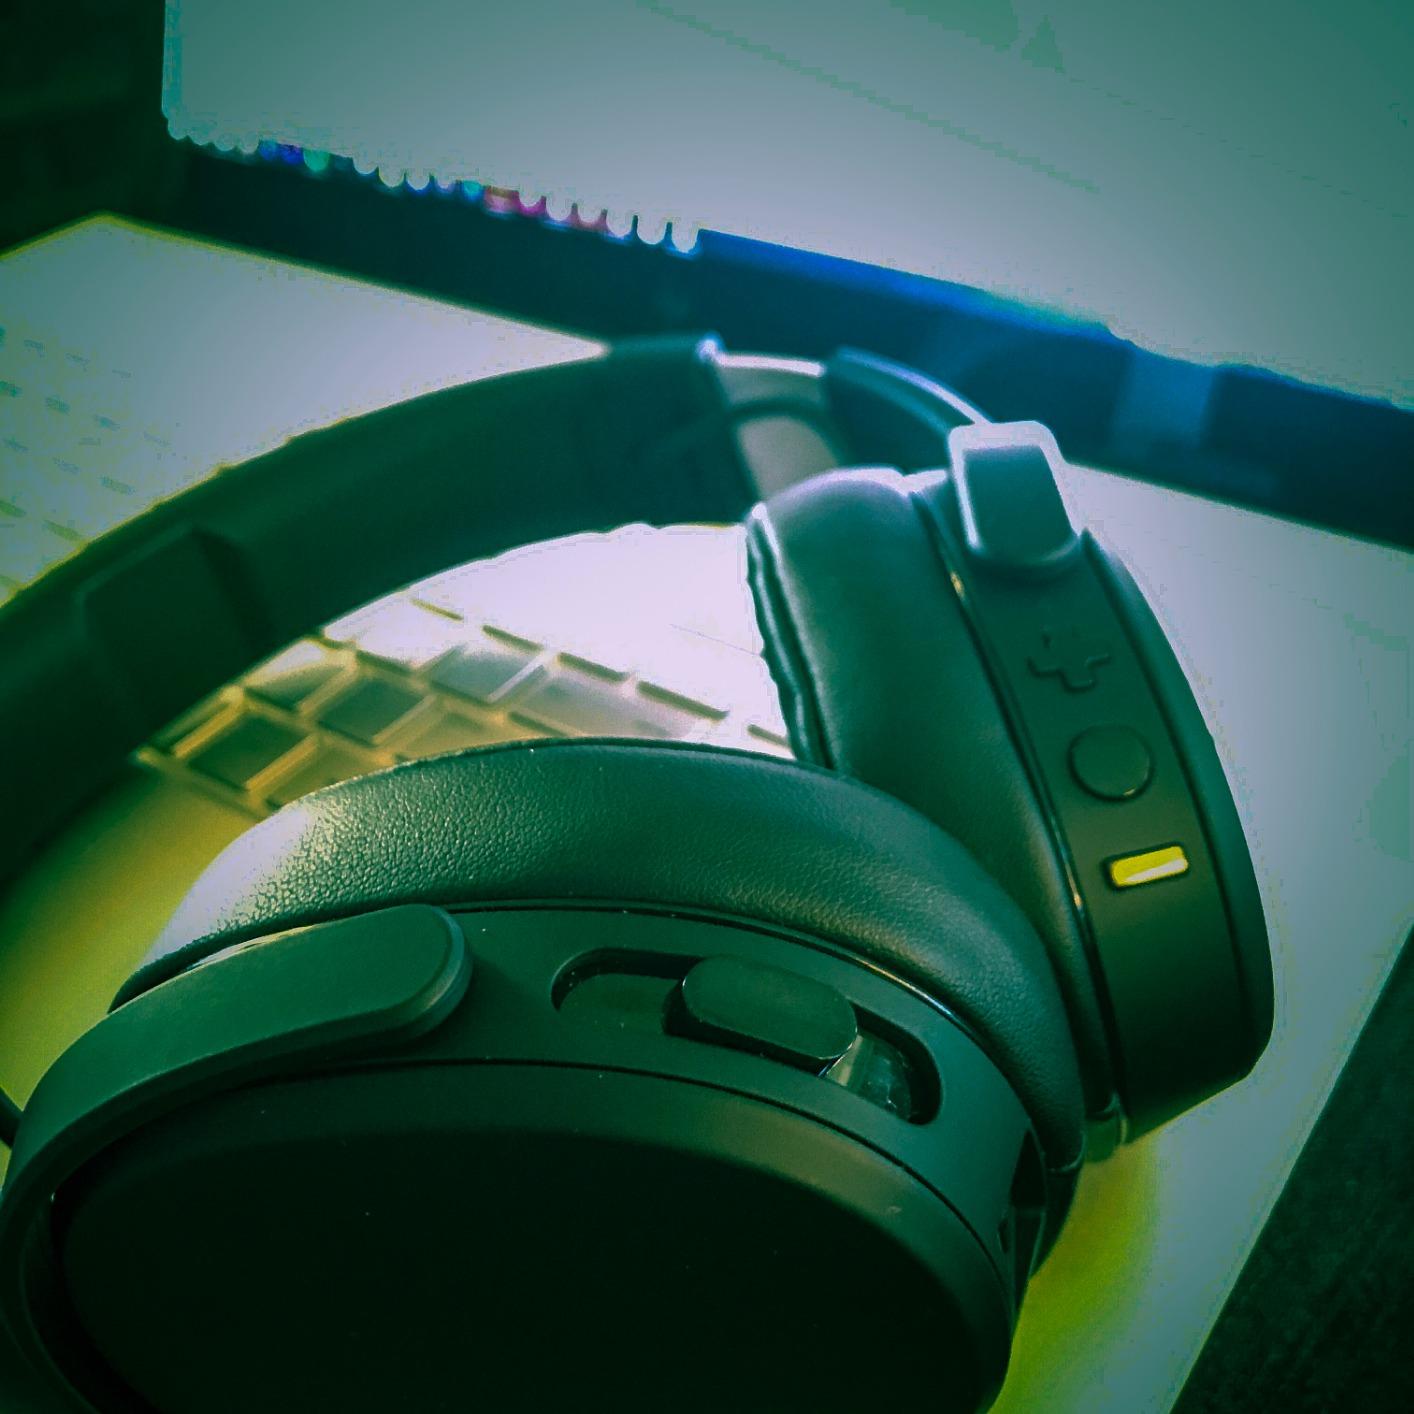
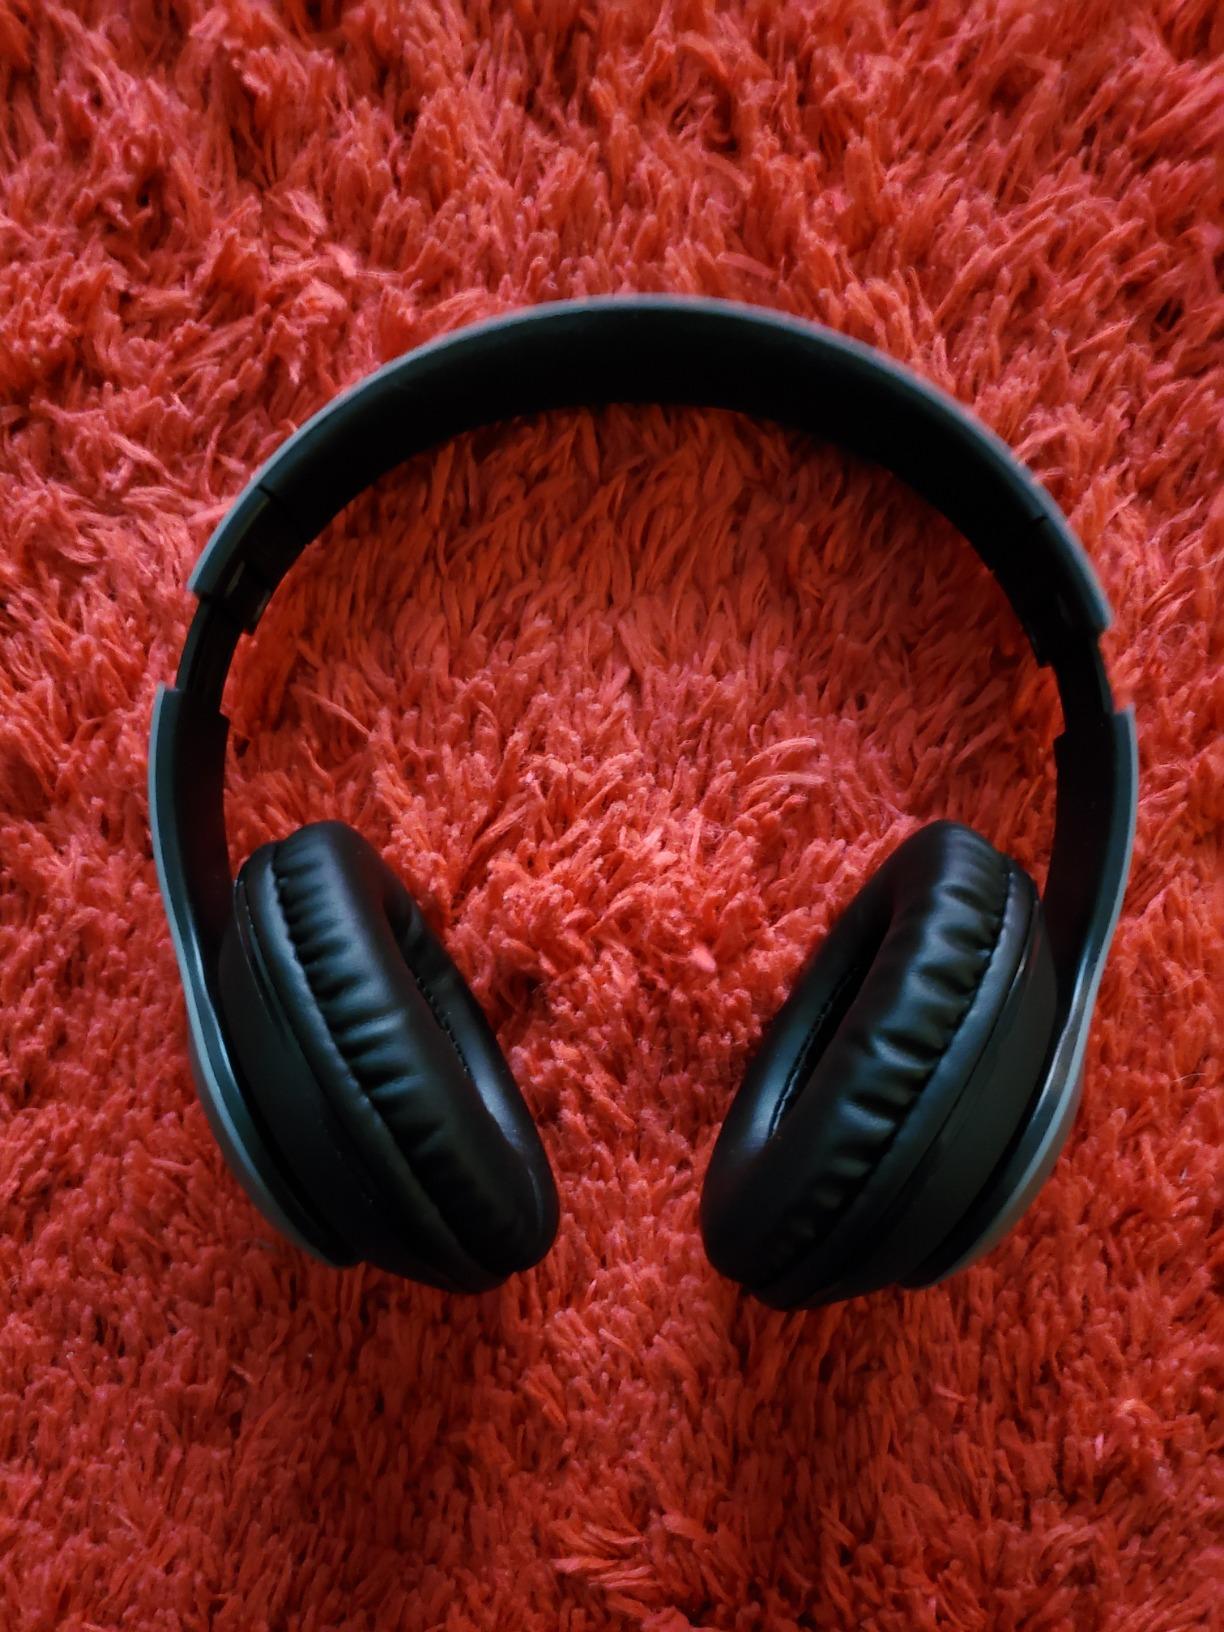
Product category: headphones
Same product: no